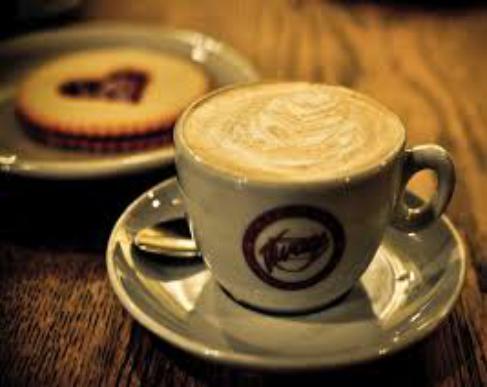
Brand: Espresso Vivace
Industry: Food